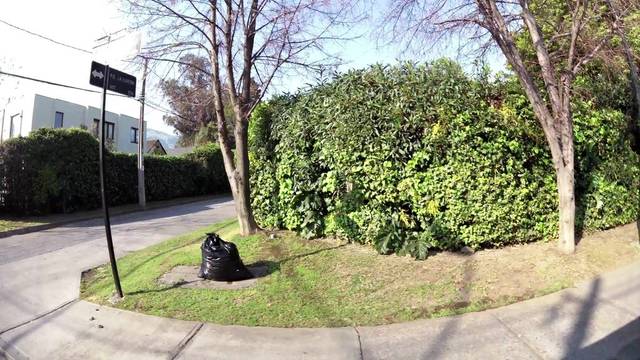
Region: Chile
Coordinates: -33.383, -70.543